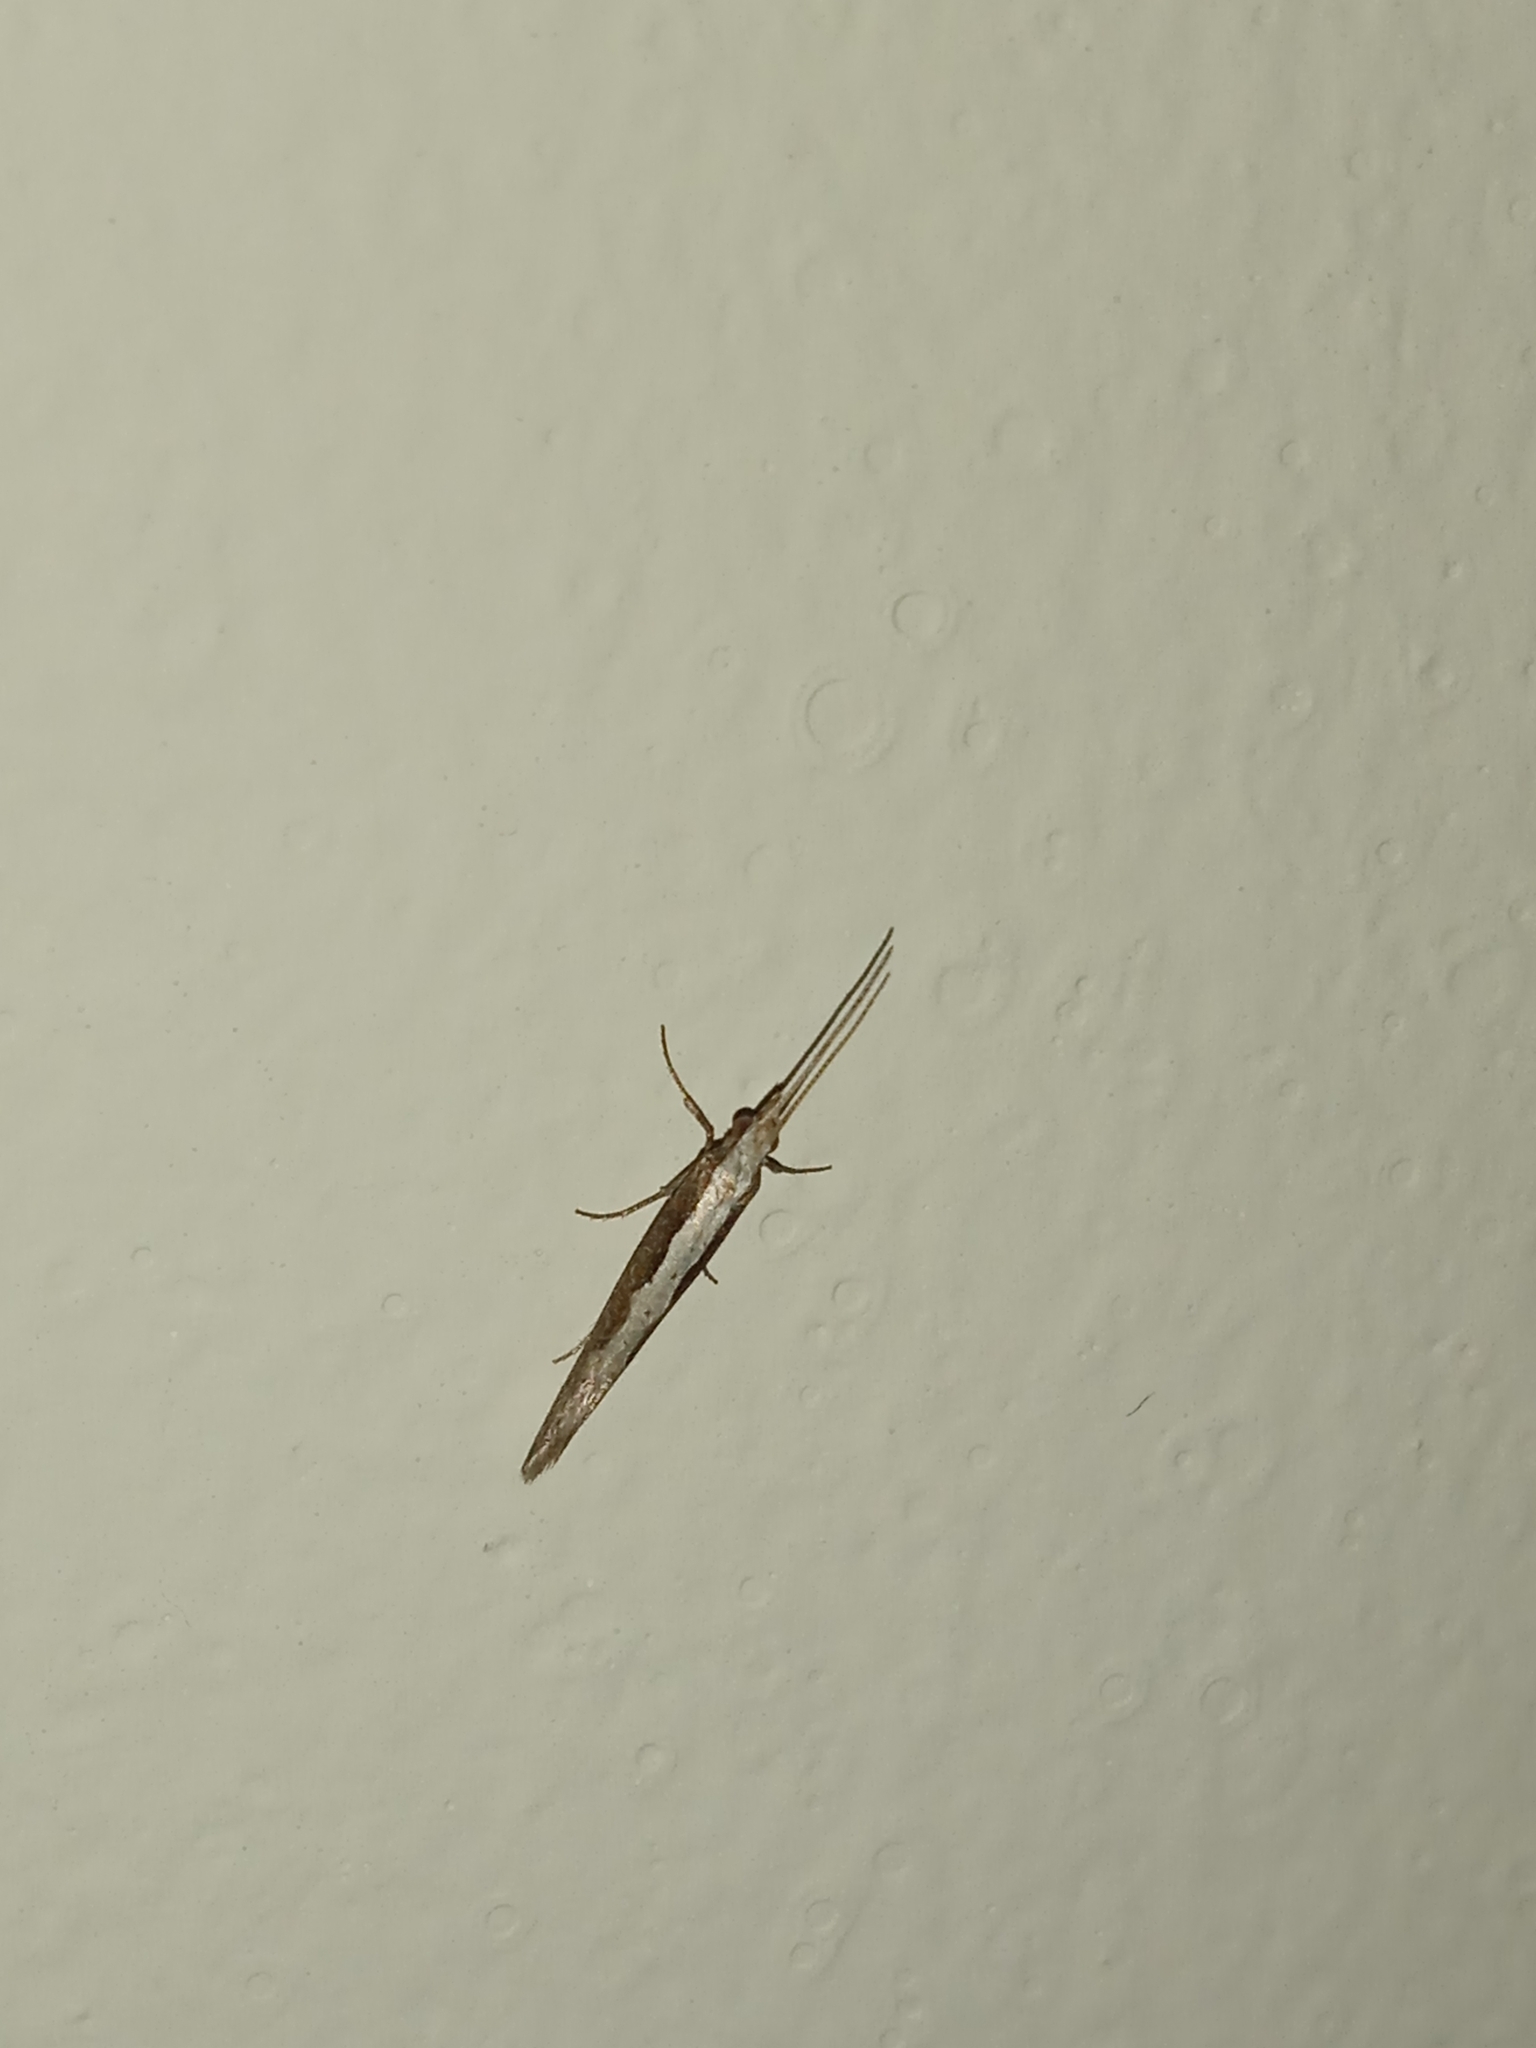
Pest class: diamondback_moth